Dolau railway station

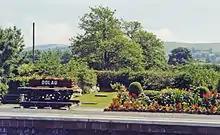
The station garden in 1997

The station is tended to by the Dolau Station Action Group, who has decorated the platform with plants, flowers, a wooden waiting shelter and clock. The shelter houses a guestbook as well as the awards the station has received.